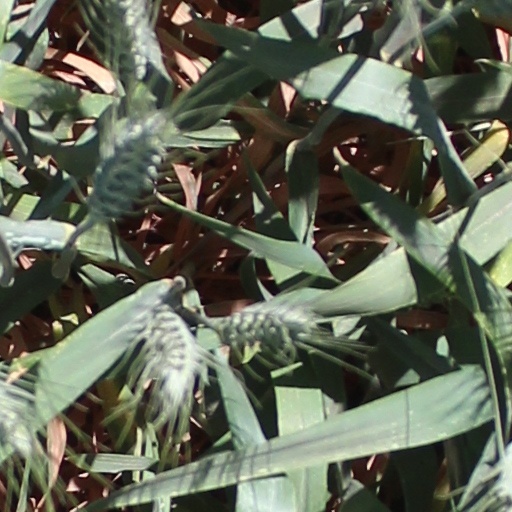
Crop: wheat